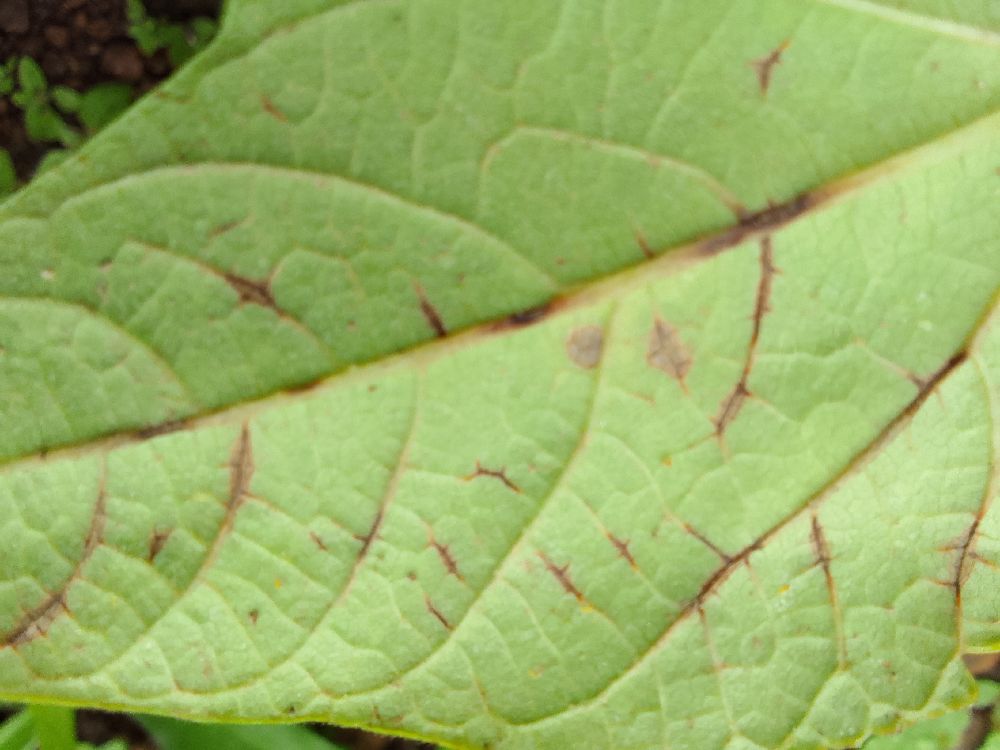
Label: anthracnose